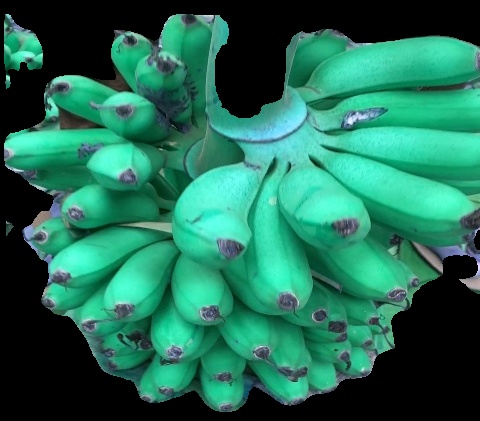
Variety: rasbale
Grade: grade1